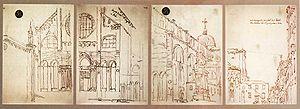
Giovanni Antonio Canal, plus connu sous le nom de Canaletto, est un peintre vénitien célèbre pour ses panoramas de Venise.